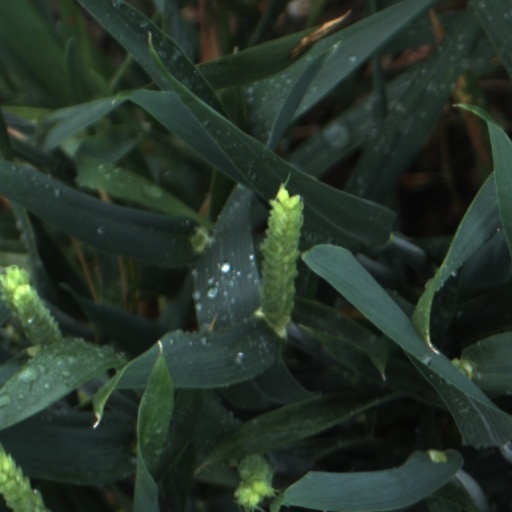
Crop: wheat